John Sherman

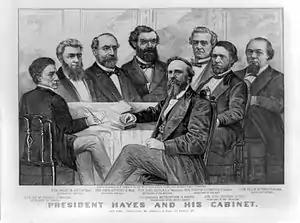
Hayes's cabinet in 1877

The Ohio Legislature elected Sherman to a third term in 1872 after then-governor Rutherford B. Hayes declined the invitation of several legislators to run against Sherman. Sherman returned to his leadership of the Finance Committee, and the issues of greenbacks, gold, and silver continued into the next several congresses. Since the early days of the republic, the United States had minted both gold and silver coins, and for decades the ratio of value between them had been set by law at 16:1. Both metals were subject to "free coinage"; that is, anyone could bring any amount of silver or gold to the United States Mint and have it converted to coinage. The ratio was bound to be imperfect, as the amount of gold and silver mined and the demand for it around the world fluctuated from year to year; as a metal's market price exceeded its legal price, coins of that metal would disappear from circulation (a phenomenon known as Gresham's law). Before the Civil War, gold circulated freely and silver disappeared, and while silver dollars were legal tender, Sherman wrote that "[a]lthough I was quite active in business ... I do not remember at that time to have ever seen a silver dollar". The issuance of greenbacks had pushed debate over gold-silver ratios to the background as coins of both metals disappeared from the nation's commerce in favor of the new paper notes, but as the dollar became stronger in peacetime and the national debt payments were guaranteed to be paid in specie, Congress saw the need to update the coinage laws.